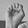
ASL letter: E